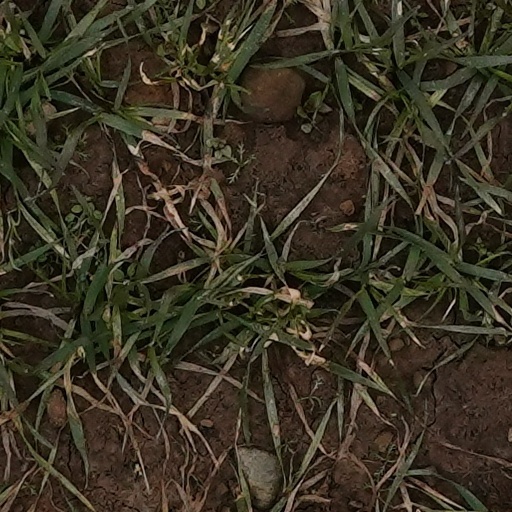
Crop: wheat